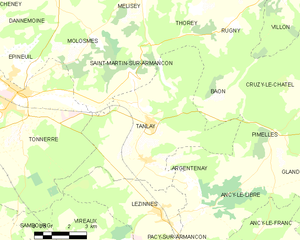
Carte des communes françaises Tanlay